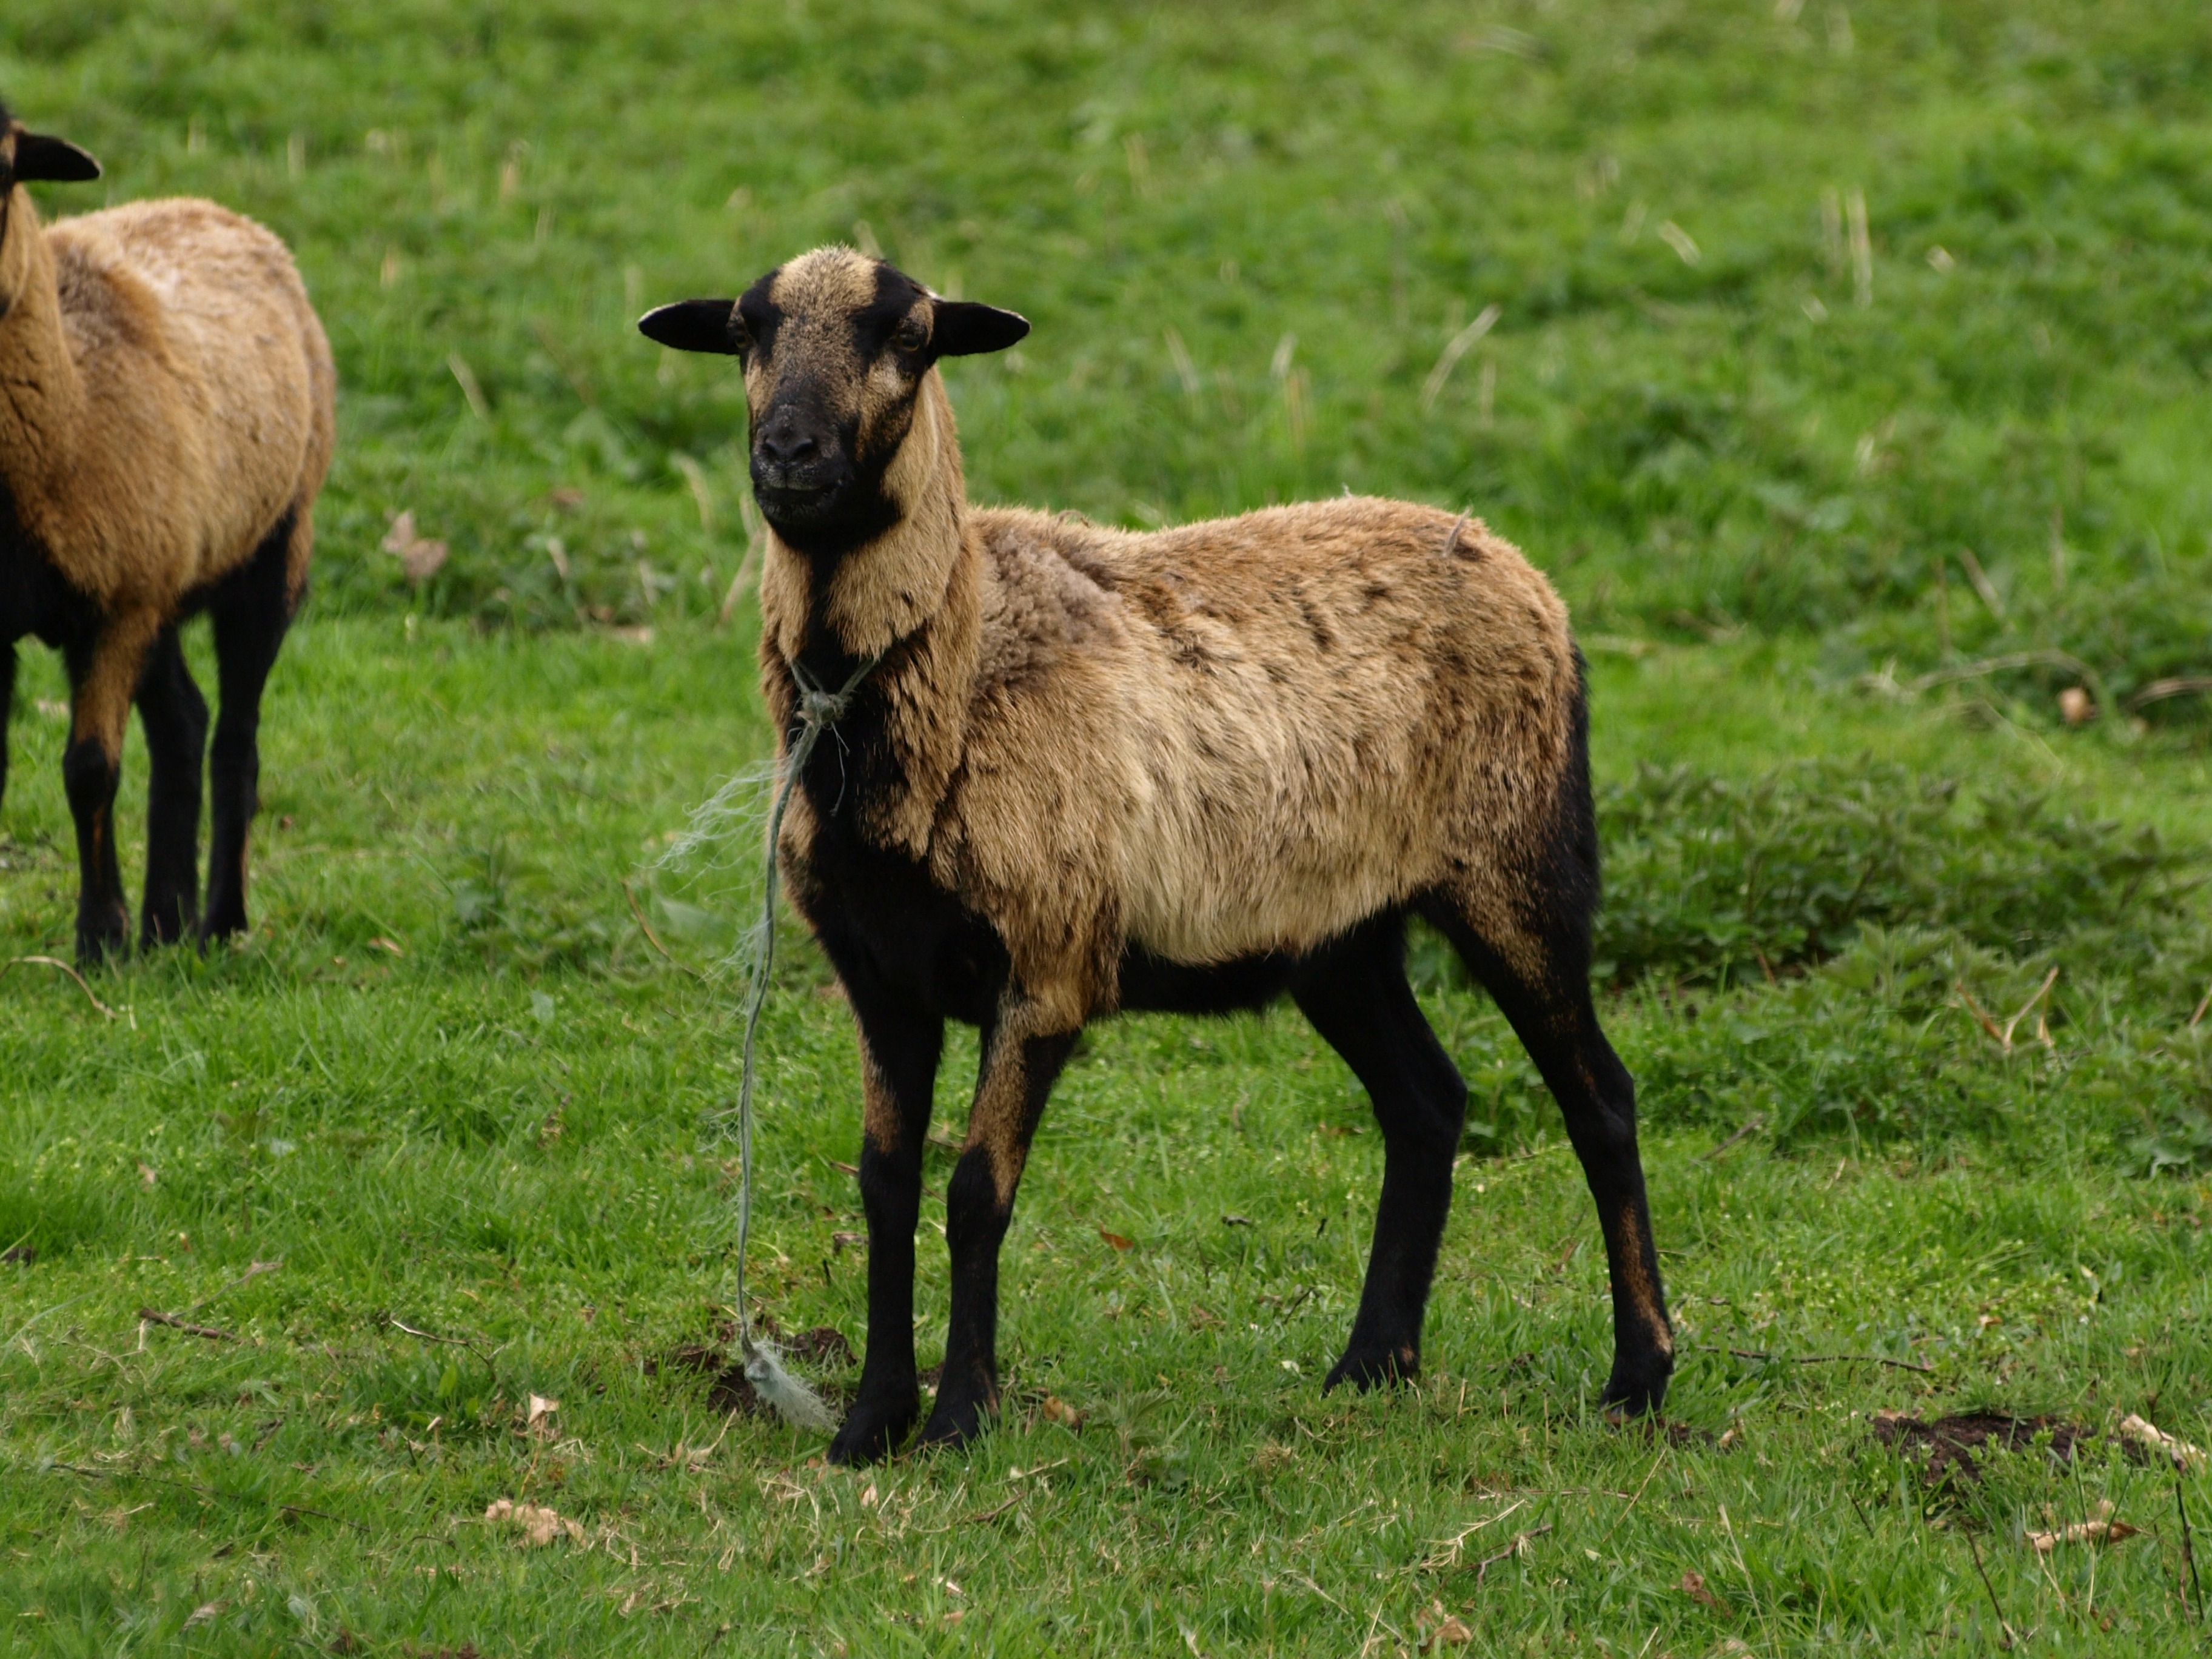
animal, wildlife, goat, horn, fur, herd, pasture, grazing, sheep, mammal, fauna, goats, vertebrate, sheeps, horned, bighorn